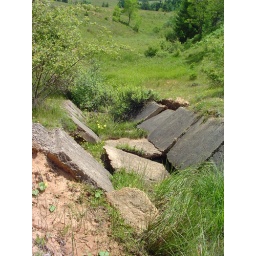
These ditches on hill surrounding Bedeciu village are very old; water runoff from rain, over the years, eroded them.